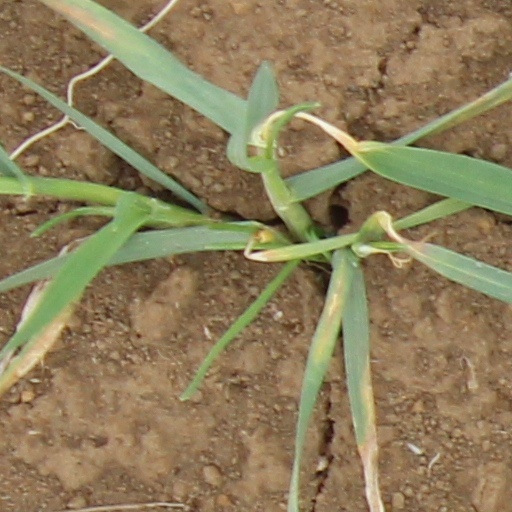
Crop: wheat